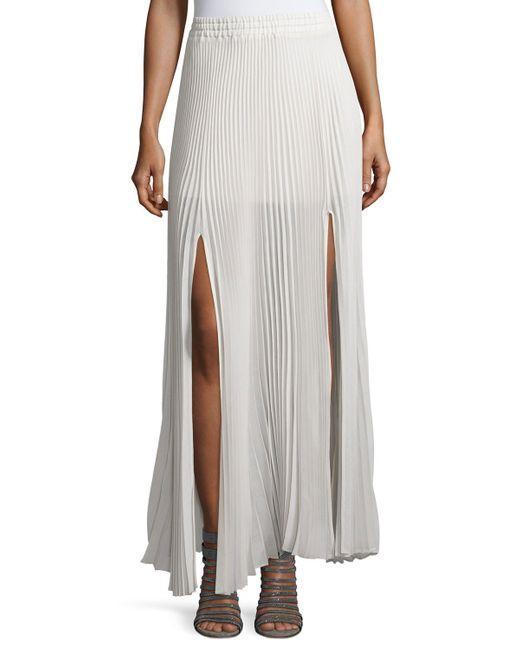
Offener weißer knöchellanger Rock für Damen